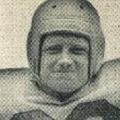
Age: 30